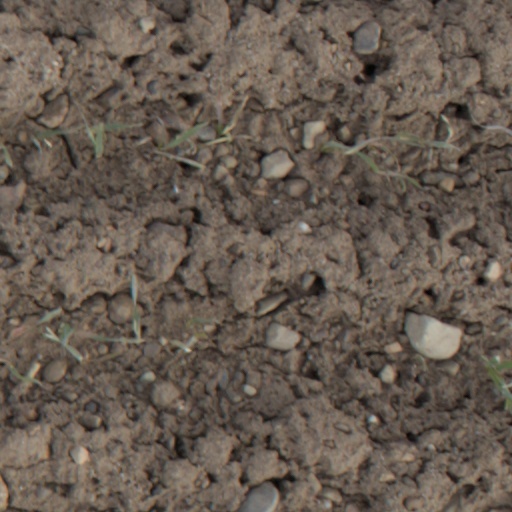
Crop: wheat